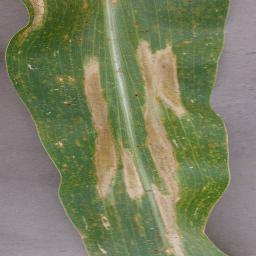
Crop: corn
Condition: (maize)_northern_blight